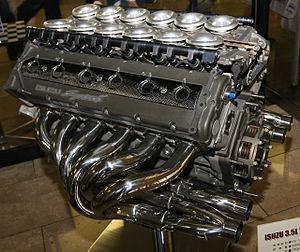
Cette page liste toutes les voitures d'essais ou projets abandonnés de Formule 1 depuis 1950.